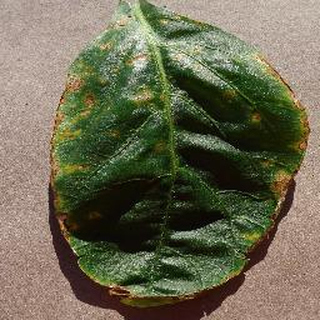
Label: bell_pepper_bacterial_spot